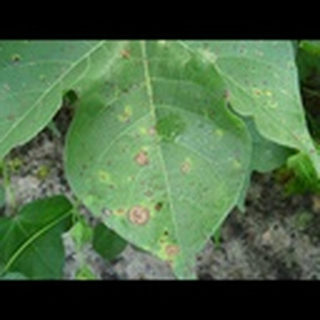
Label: cotton_target_spot